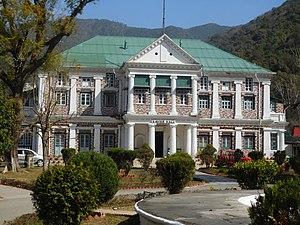
Le collège Saint-Xavier de Godavari est une institution d’enseignement secondaire catholique fondée en 1951 à Godavari, à une quinzaine de kilomètres au sud de Katmandou. Première institution catholique au Népal le collège fut fondé par des jésuites américains sur invitation expresse du roi Tribhuvan Shah. En 2014, le collège compte 921 étudiants, garçons et filles dont la grande majorité sont hindous.